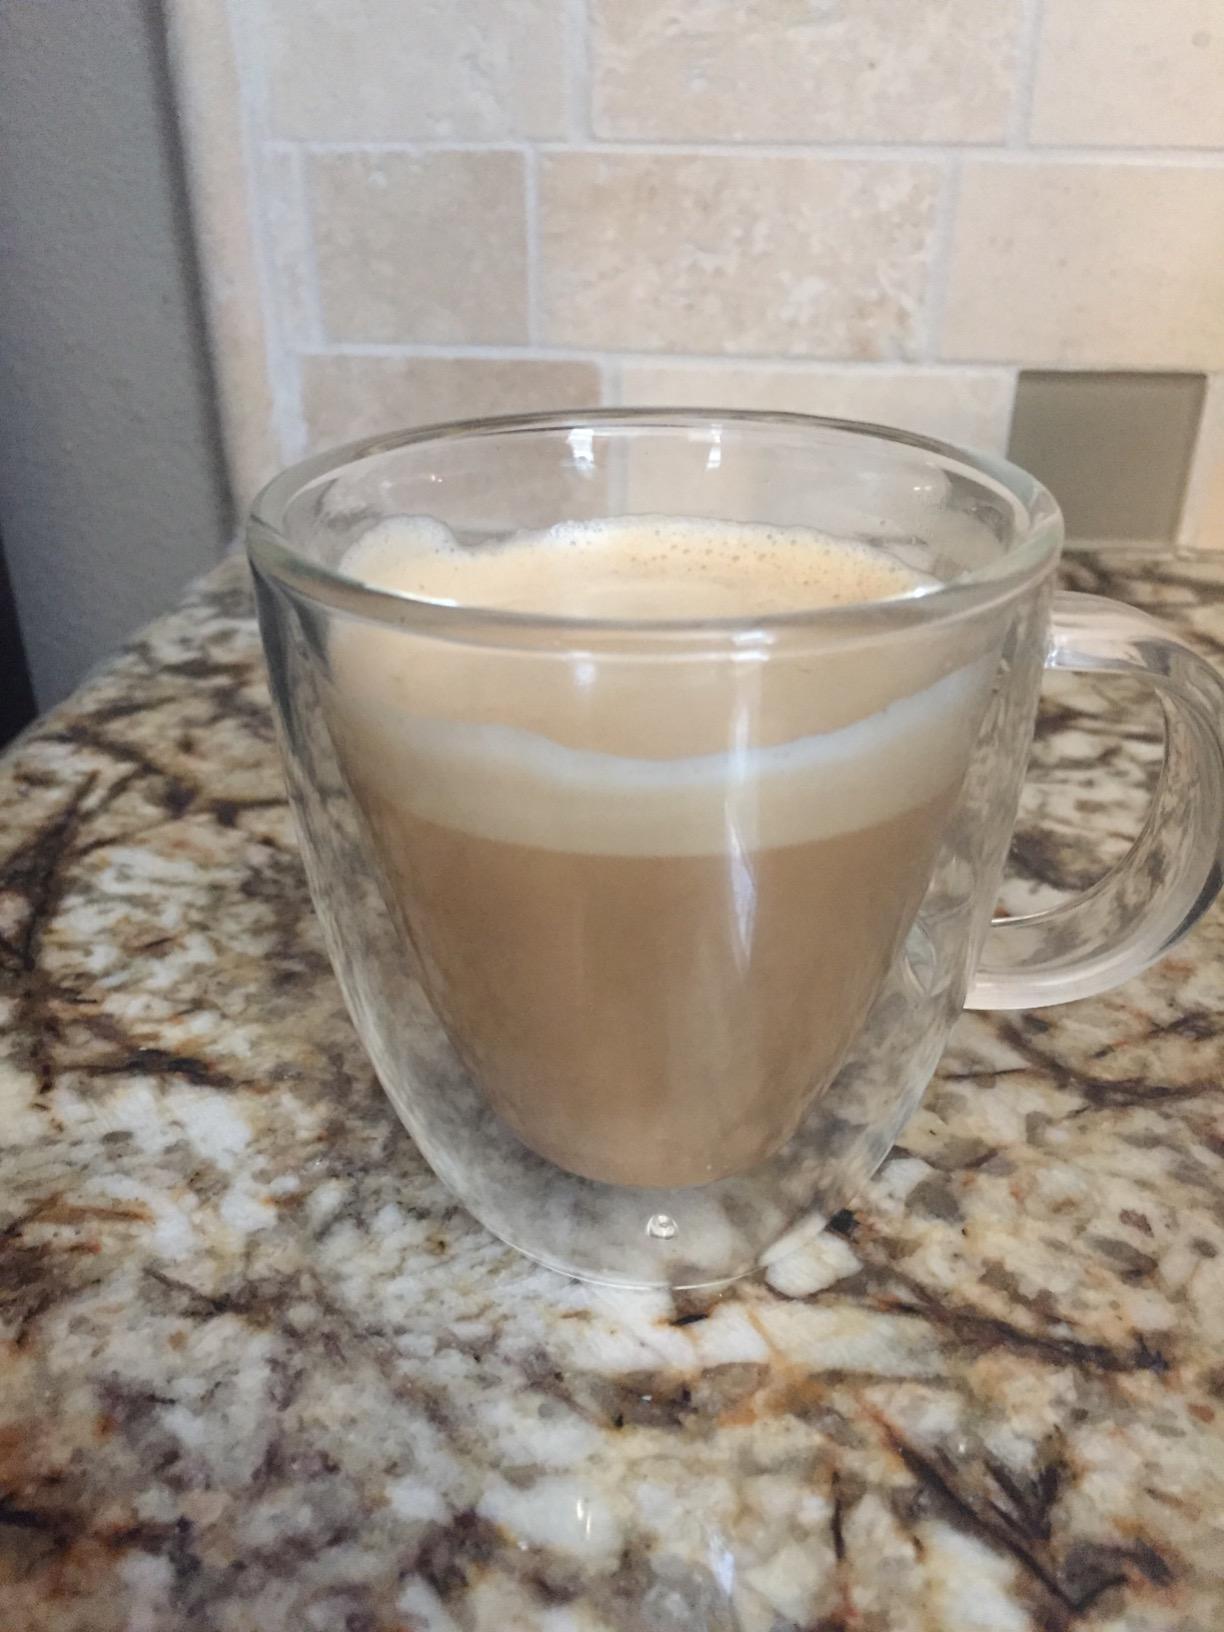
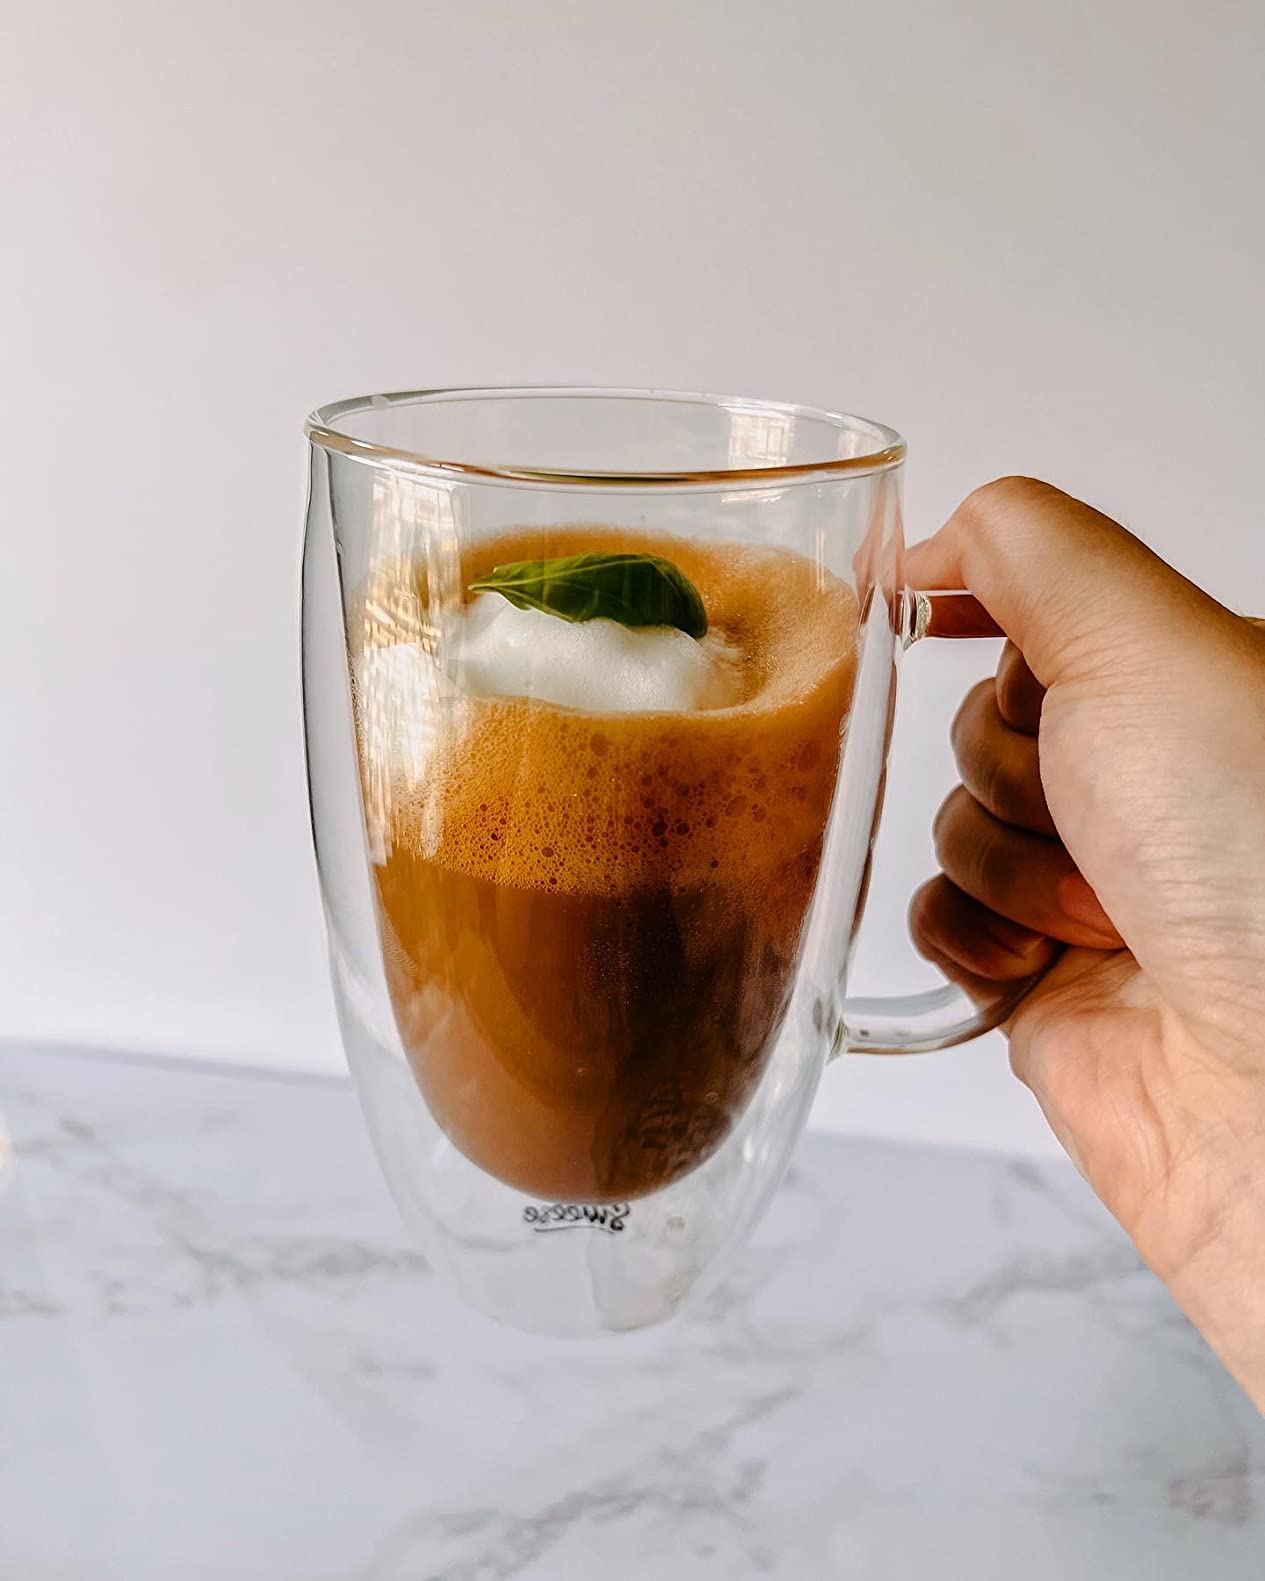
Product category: items_mug
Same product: no